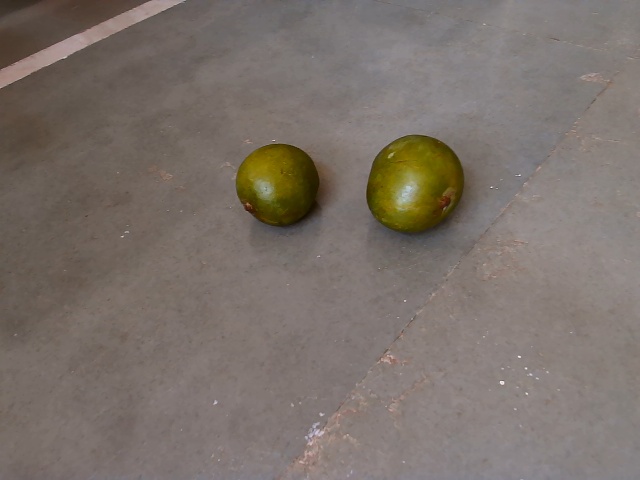
Label: Raw_Mango